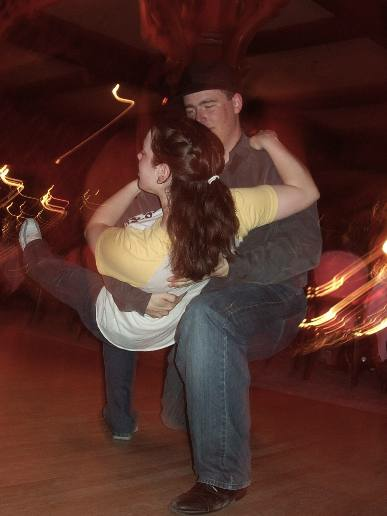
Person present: Yes